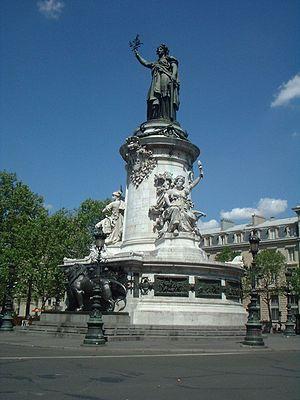
Jean Léopold Morice est un sculpteur français né à Nîmes le 9 juillet 1843 et mort à Paris le 30 juin 1920.